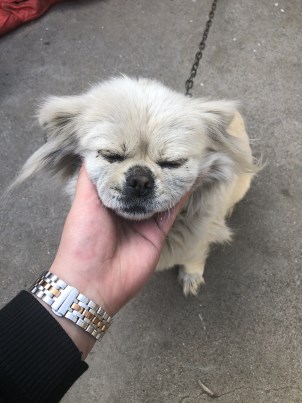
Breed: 3336-n000121-chinese_rural_dog